National Ploughing Championships

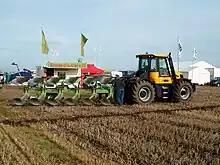
The 2005 event was held in Mogeely, County Cork

Between 2000 and 2011, the Ploughing Championships had grown to 180,000 spectators, 320 competitors, 1,100 exhibitors, 14 shopping arcades and was by then generating €10m for the local Irish economy.